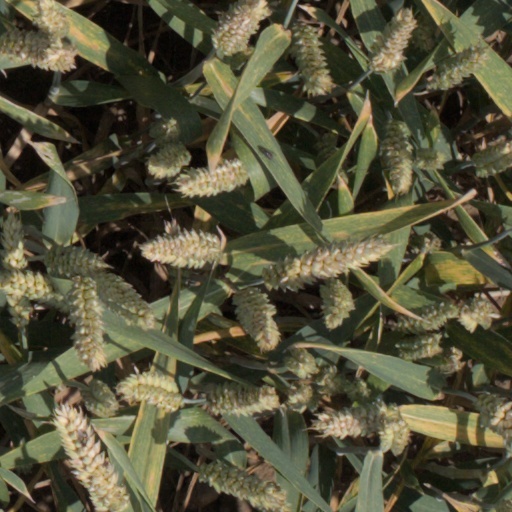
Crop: wheat